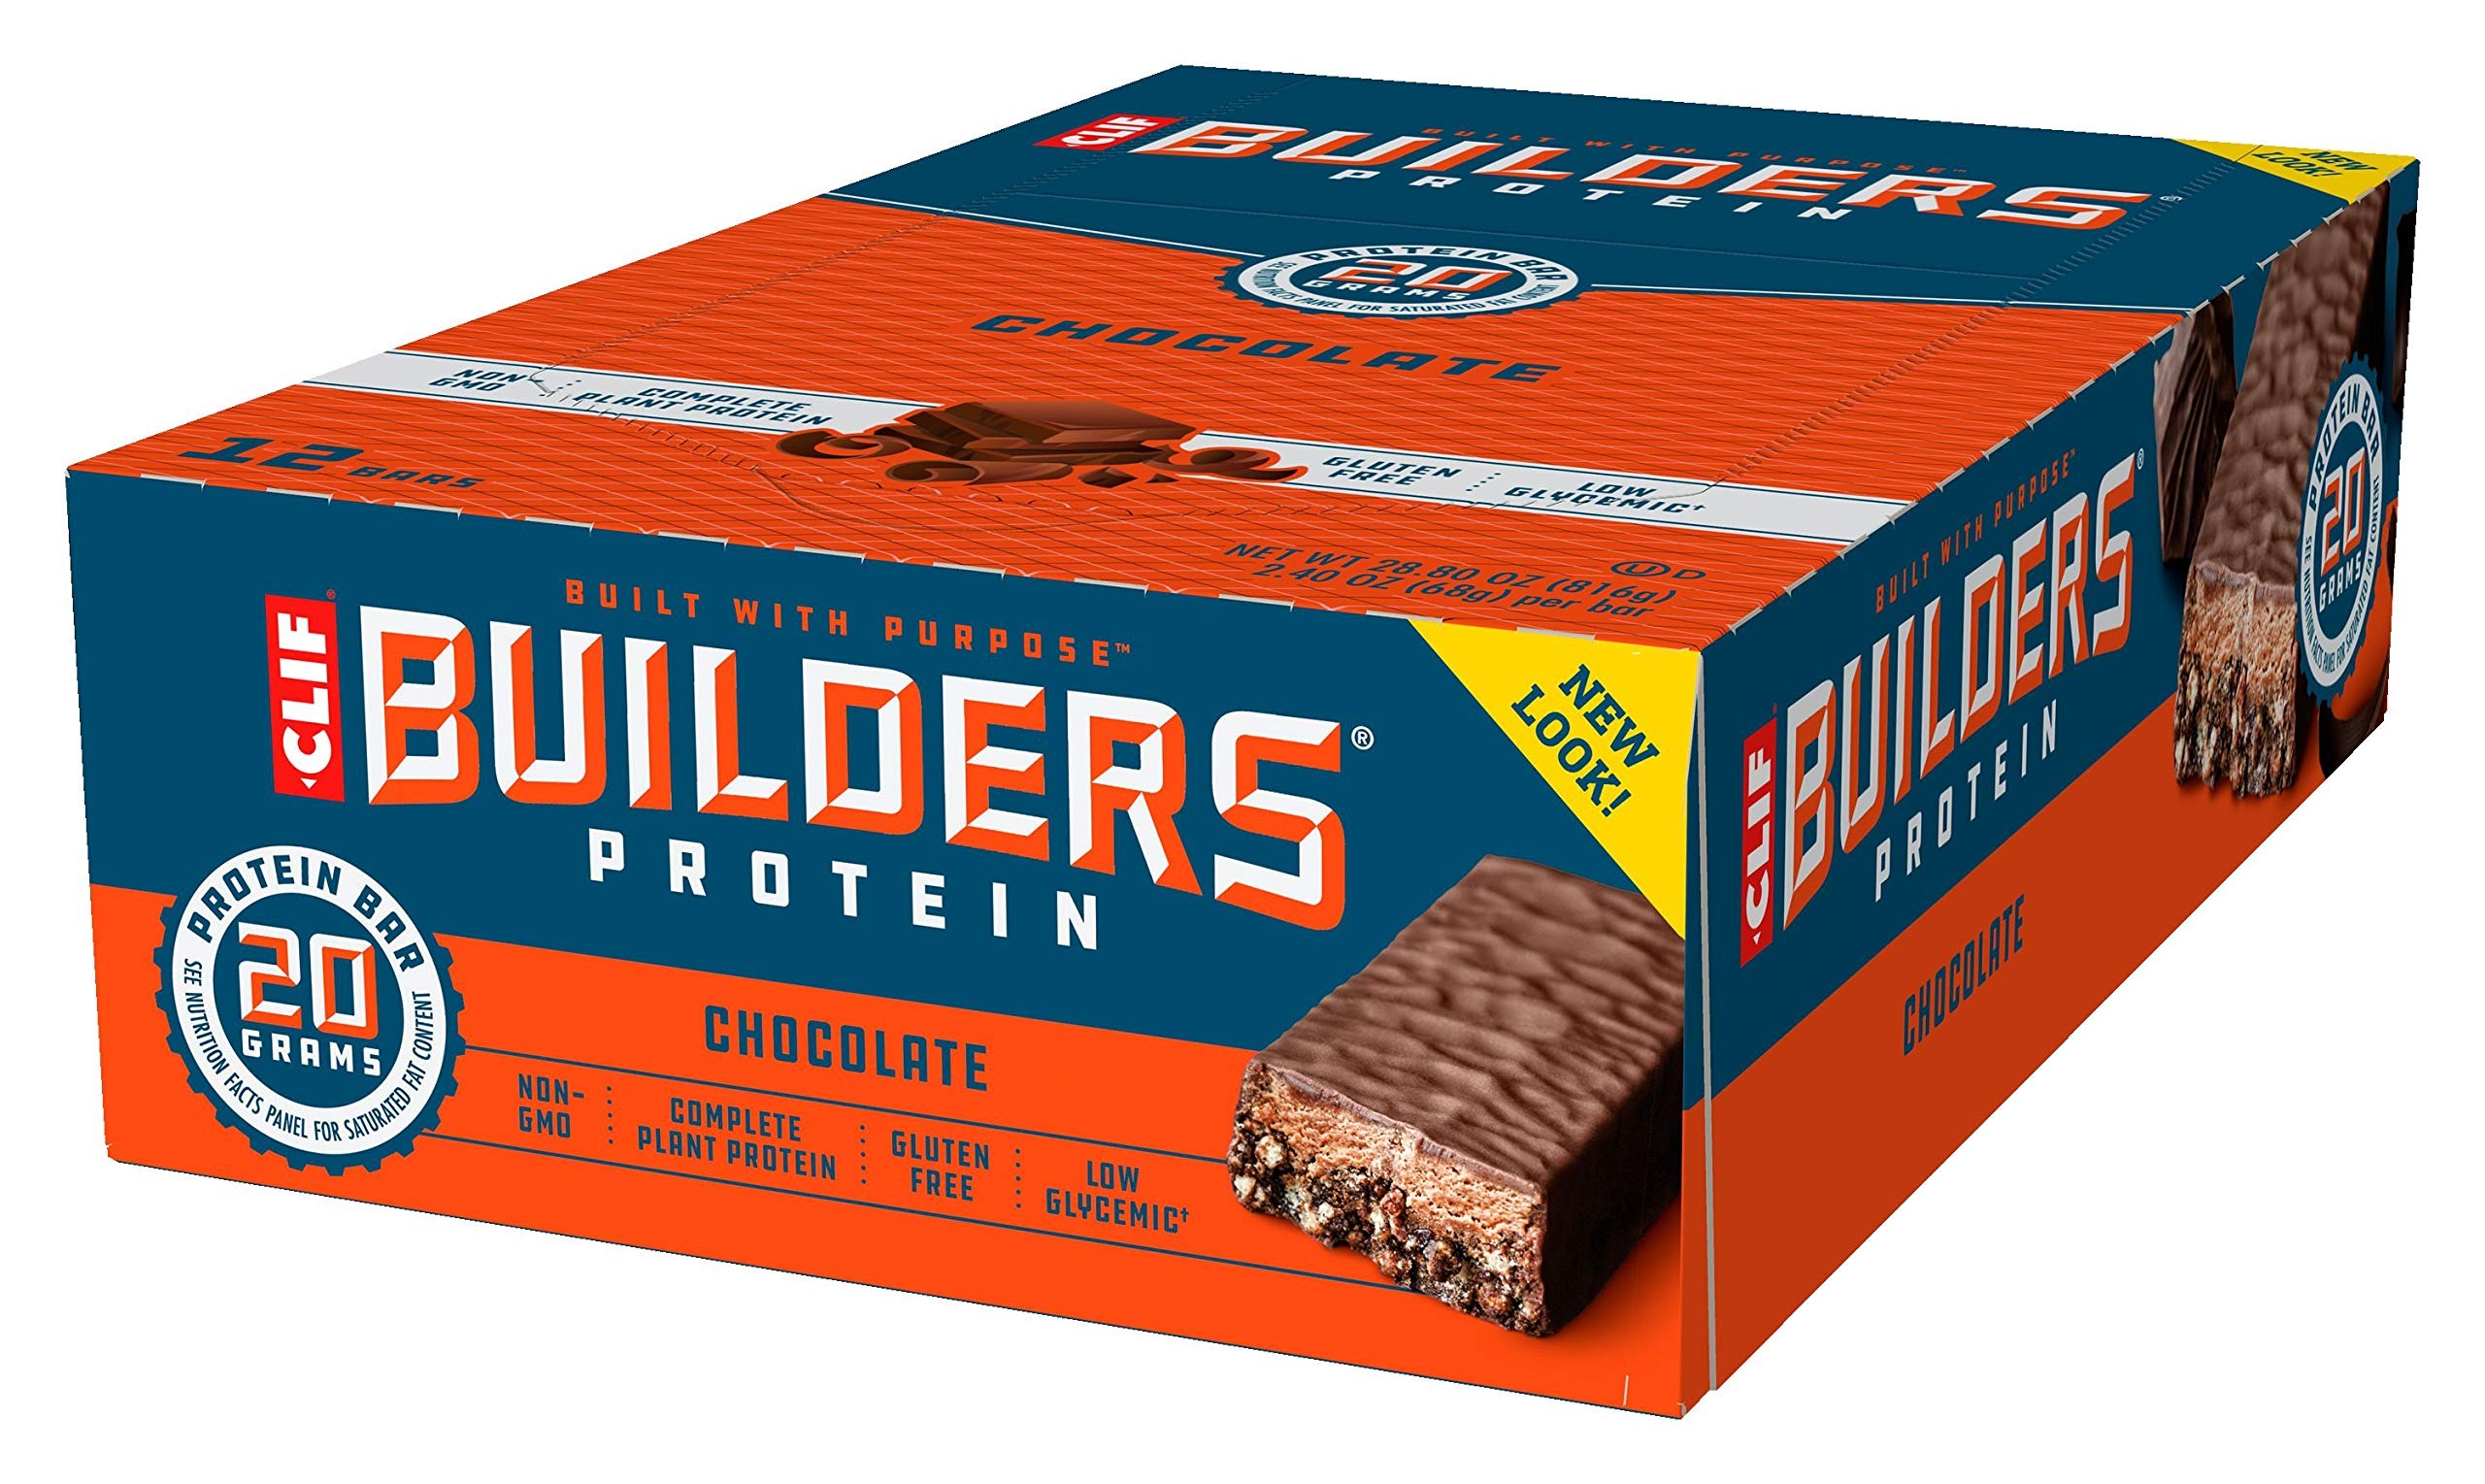
Item Name: CLIFBAR Food Builders Bar Chocolate (Box of 12)
Value: 28.8
Unit: Ounce

Price: 19.98